Álex Rins

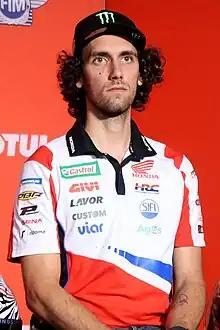
Rins at the 2023 Japanese Grand Prix

Álex Rins Navarro (born 8 December 1995) is a Spanish Grand Prix motorcycle racer for the Monster Energy Yamaha MotoGP Team in the MotoGP class. He was the 2011 CEV Buckler 125 Junior GP Champion, and made his Grand Prix motorcycle racing debut in the Moto3 World Championship during the season.